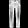
Label: Trouser